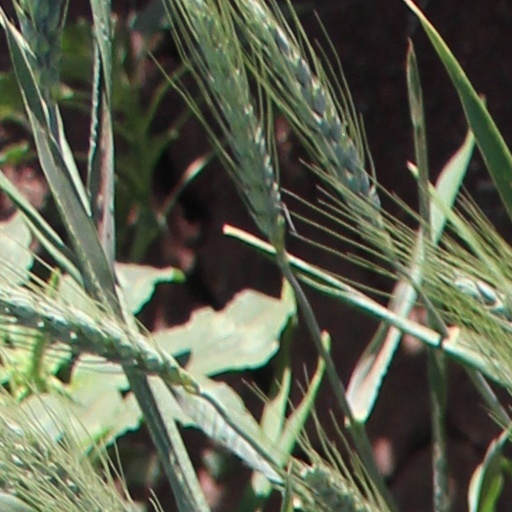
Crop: wheat